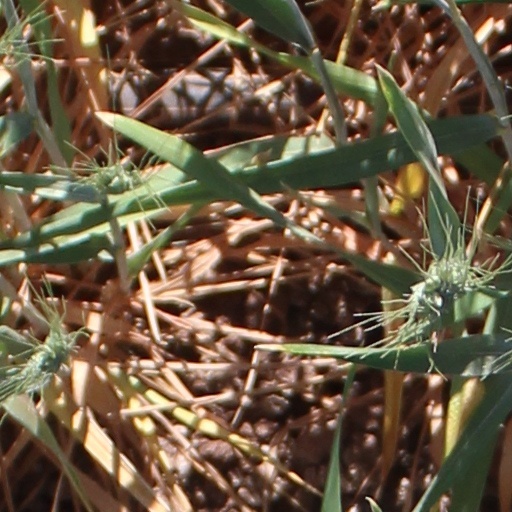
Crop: wheat